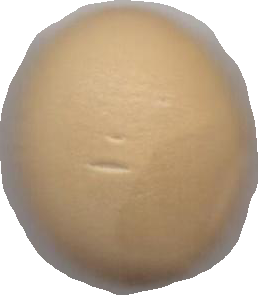
Variety: Dega